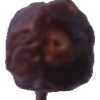
Label: dates